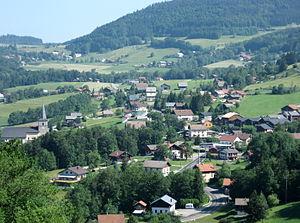
Habère-Poche est une commune française située dans le département de la Haute-Savoie, en région Auvergne-Rhône-Alpes. Celle-ci possède une station de sports d'hiver, Les Habères, dont le domaine skiable est relié à celui de Bellevaux et un espace nordique au col des Moises.
Cette liste des églises de la Haute-Savoie recense les édifices religieux - églises, basiliques et cathédrales - situés dans le département de la Haute-Savoie. Tous sont situés dans le diocèse d'Annecy, hormis ceux situés dans les paroisses du canton de Rumilly, unis à l'archidiocèse de Chambéry, Maurienne et Tarentaise.